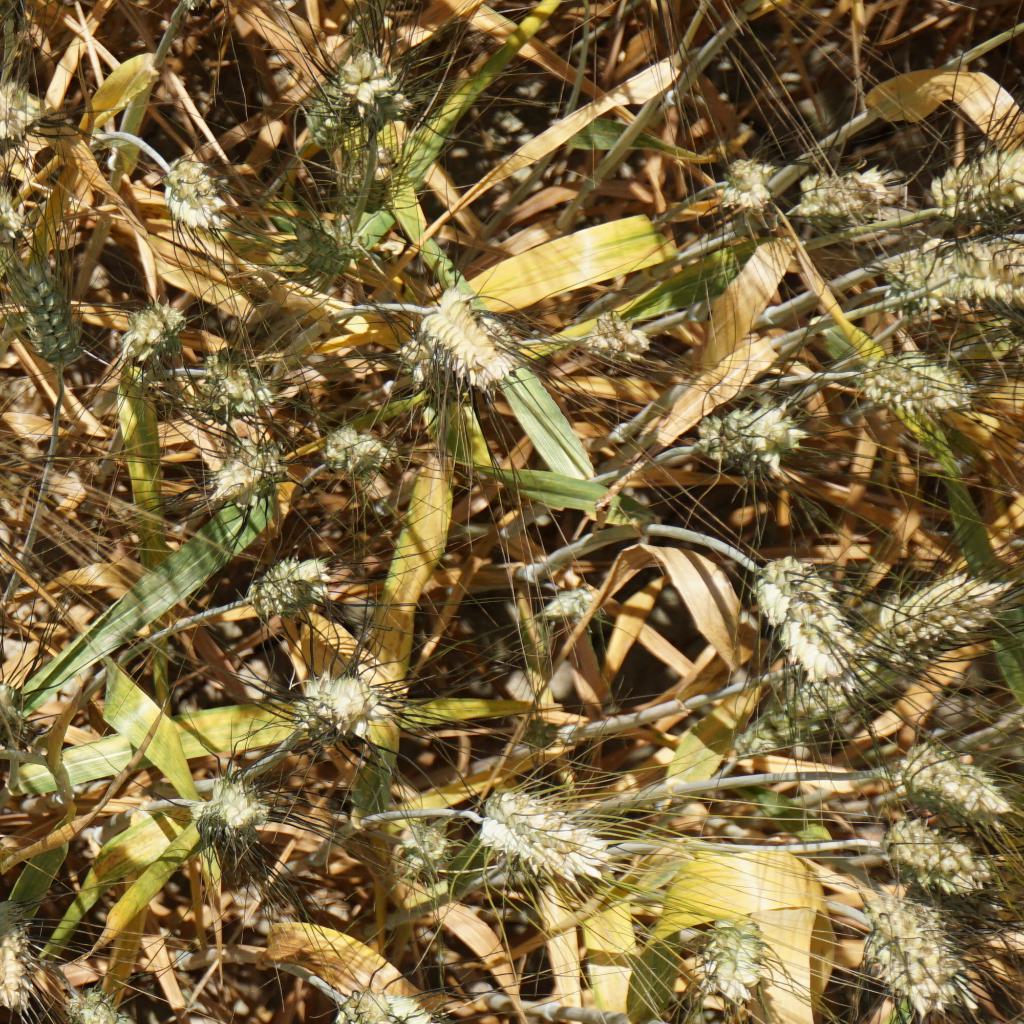
Country: France
Location: Gréoux
Wheat development stage: Filling - Ripening